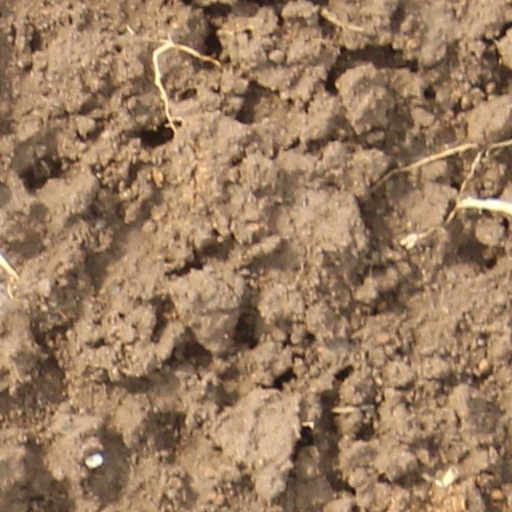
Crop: wheat